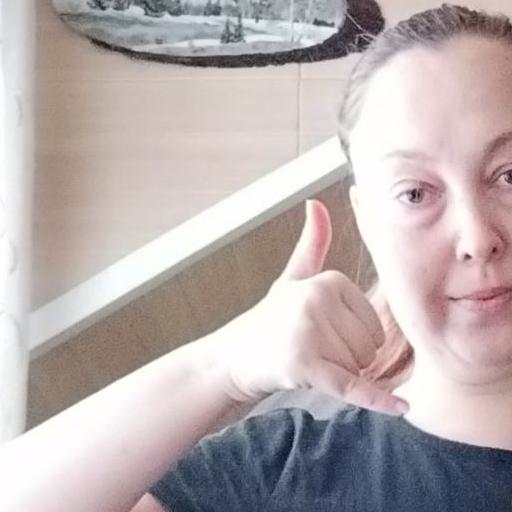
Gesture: call